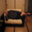
Label: couch